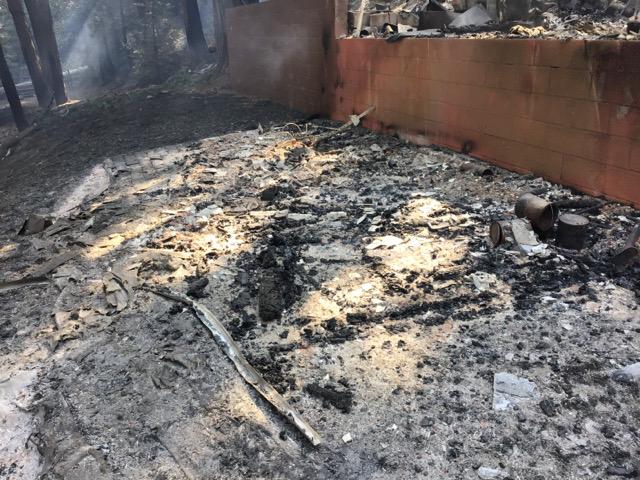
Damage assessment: destroyed